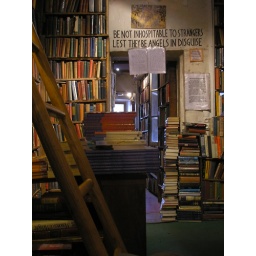
My favourite book shop in the world, there where animals and people asleep everywhere! Paris.